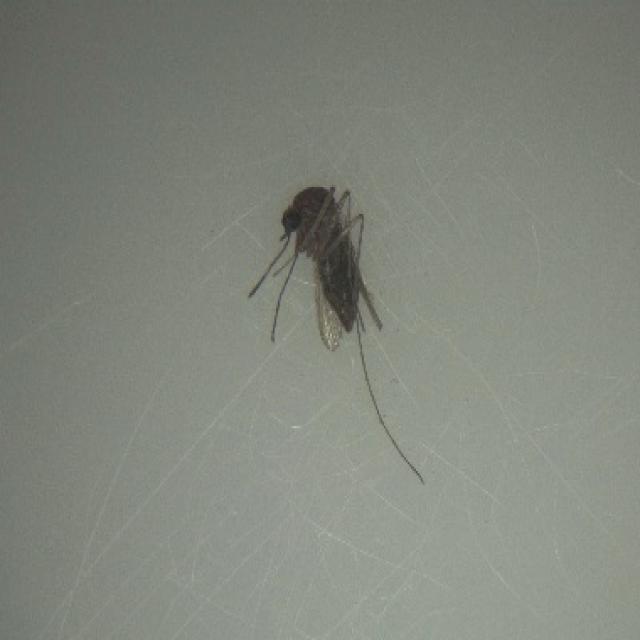
Species: culex_tritaeniorhynchus